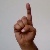
The image shows a hand gesture representing the letter 'D' in Indian Sign Language.